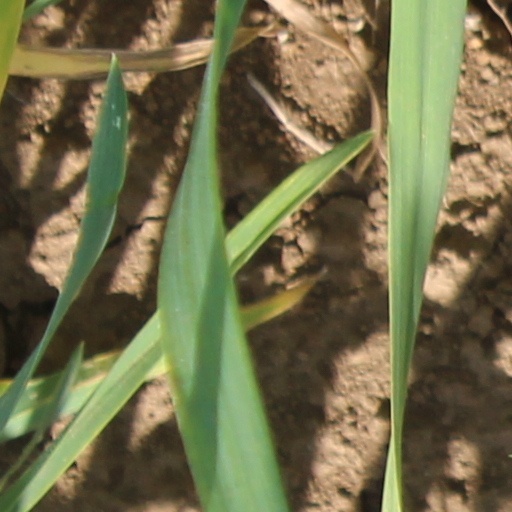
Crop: wheat